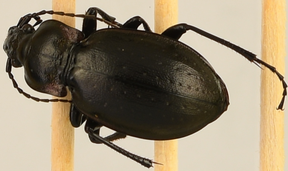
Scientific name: Carabus nemoralis nemoralis
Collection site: University of Notre Dame Environmental Research Center NEON (UNDE), plot UNDE_012